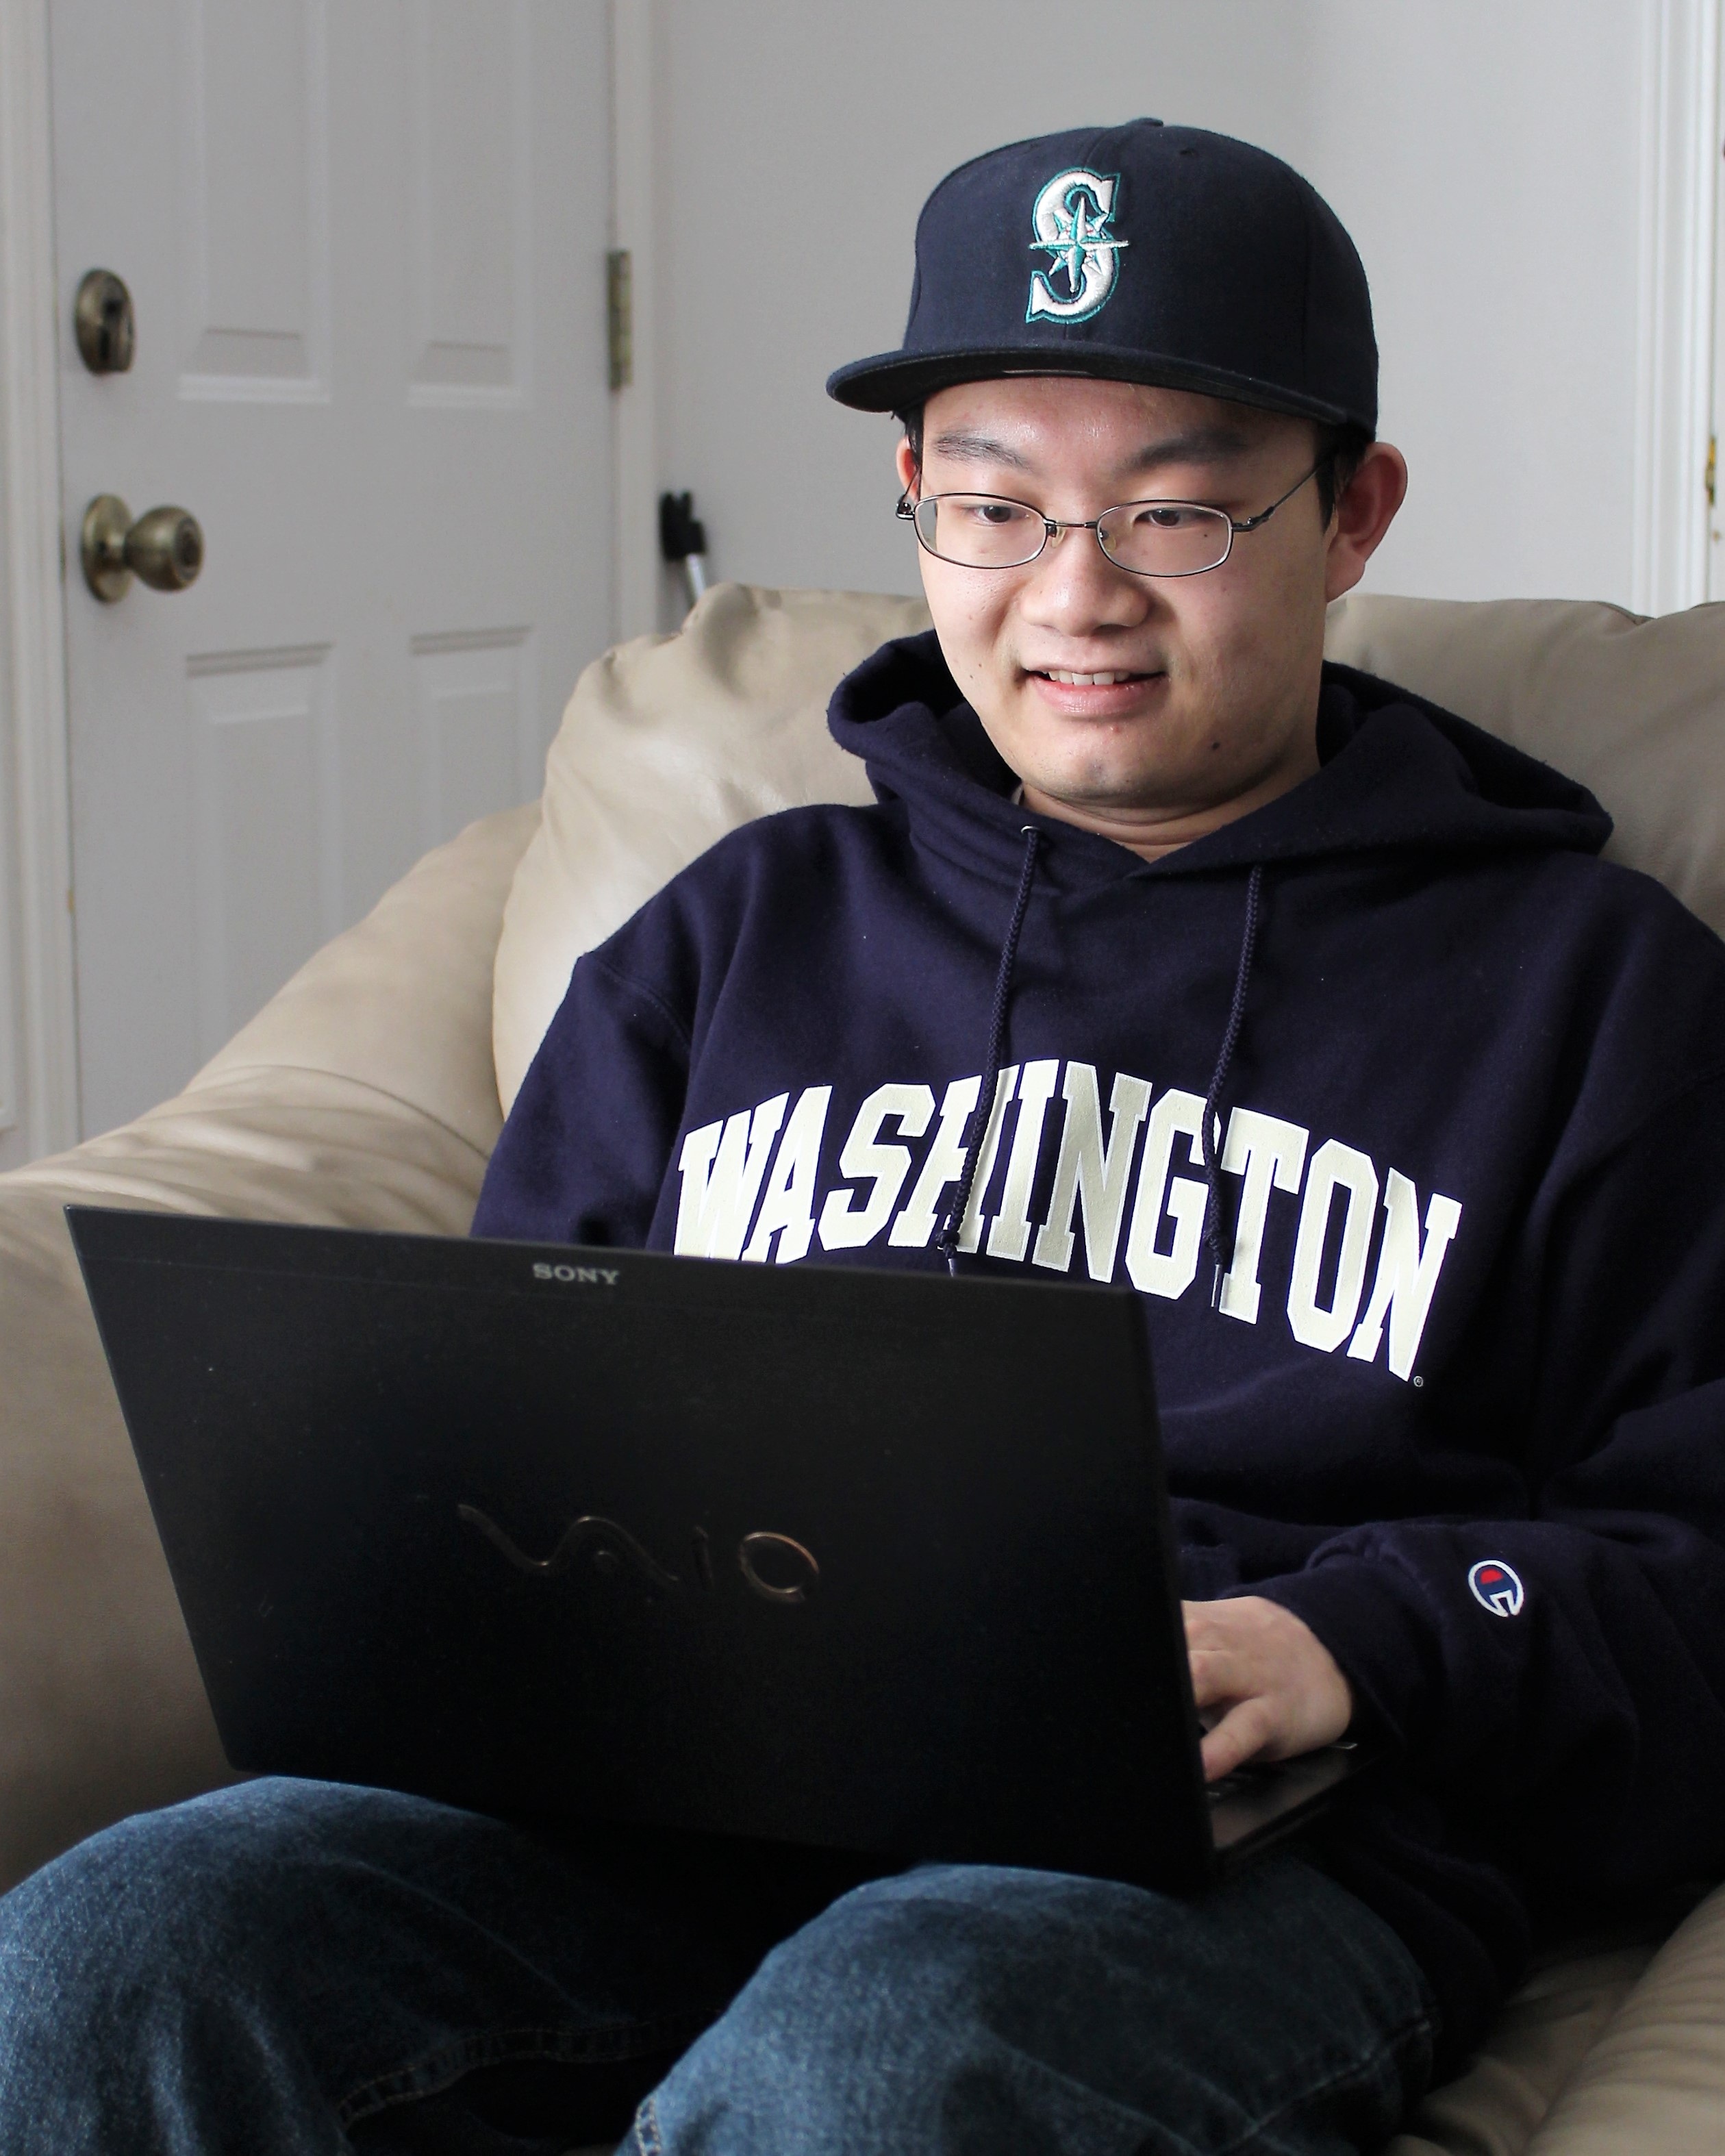
laptop, computer, work, man, person, technology, male, asian, young, sitting, student, clothing, black, hoodie, smiling, education, cap, university, studying, learning, casual, college, adult, college student